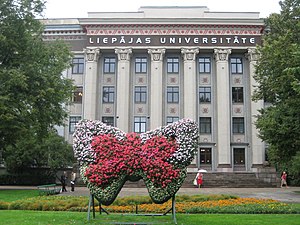
Liepāja Universitet
Liepāja Universitet
Liepāja Universitet er et universitet i Liepāja, og det senest etablerede i Letland, da det lettiske parlament Saeima først vedtog universitets statutter den 12. juni 2008. Samtidig er det Kurlands eneste universitet. Tidligere navne for uddannelsesinstitutionen har været Liepāja Pædagogiske Akademi, mens det fra oprettelse i 1954 til 1993 hed Liepāja Pædagogiske Institut.